Leo Ubbelohde

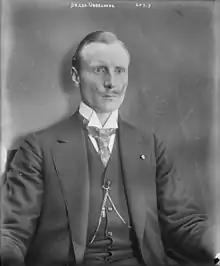
Leo Ubbelohde (1877–1964)

Leo Ubbelohde (4 January 1877, Hanover – 28 February 1964, Düsseldorf) was a German chemist.